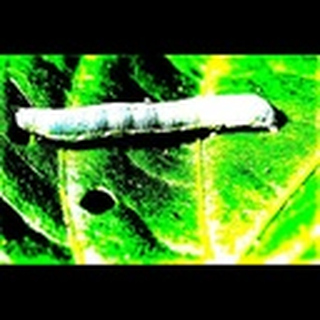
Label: cotton_army_worm